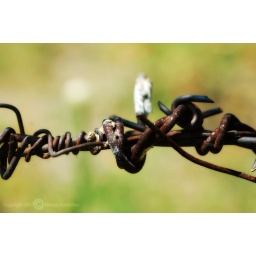
Barb wire on a fence near my house